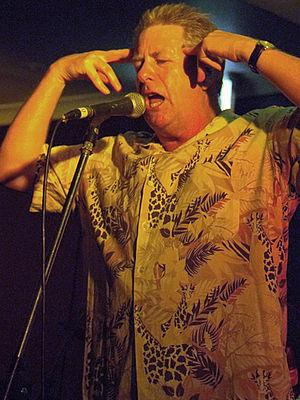
Dave Warner, né en 1953 à Bicton, Western Australia dans l'Australie-Occidentale, en Australie, est un écrivain, un musicien et un scénariste australien, auteur de roman policier.